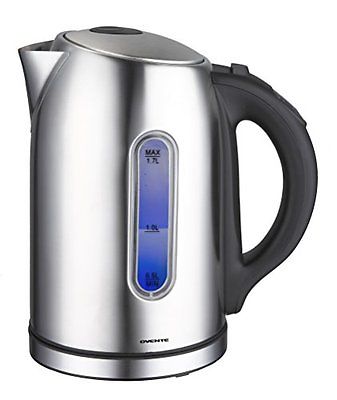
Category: kettle